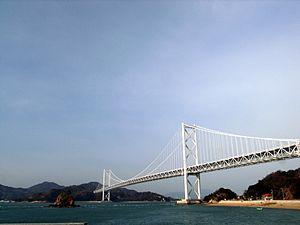
Le pont d'Innoshima relie Mukaishima à Innoshima dans la Préfecture d'Hiroshima au Japon